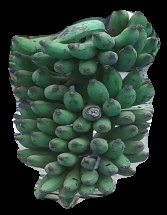
Variety: elakki-bale
Grade: grade3